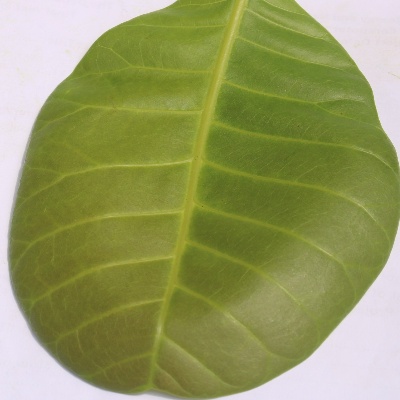
Crop: Cashew
Condition: healthy